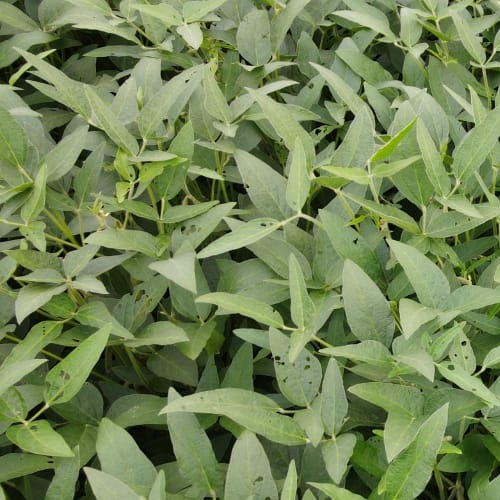
Label: Diabrotica_speciosa